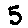
Label: 5